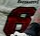
Number: 6